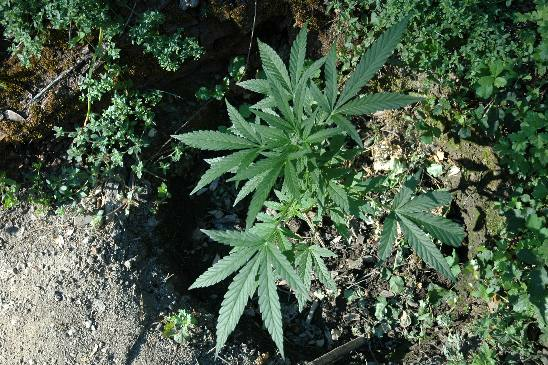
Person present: No